Henry Francis Evans

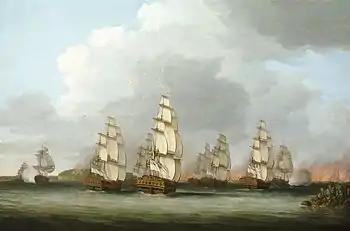
"Destruction of the American Fleet at Penobscot Bay" by Dominic Serres. Captain Evans in the "Raisonnable" seen here in the far left background firing into "Hunter" on the Penobscot Expedition

Captain Henry Francis Evans ( – 21 July 1781) was a British Royal Navy officer who fought with distinction in the American Revolutionary War. He fought in the Penobscot Expedition, the Siege of Charleston and the Battle of Cape Breton, where he was killed in action and later buried in St. Paul's Church (Halifax).